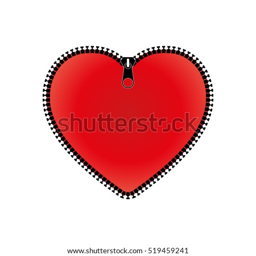
red heart with zipper , isolated on a white background , vector illustration .